Manuel Ponce

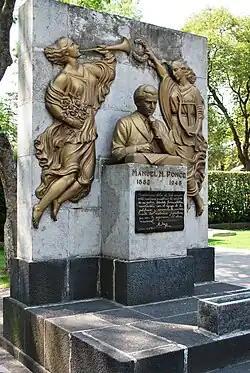
Tomb of Manuel M Ponce in the Panteon Civil de Dolores cemetery in Mexico City

An important group of Ponce's works were previously unknown to the public, as self-proclaimed heir Carlos Vázquez, a Mexican piano performer and educator who studied with Ponce, kept most of the original manuscripts in his possession. Most of them were finally donated to the National School of Music (UNAM) in Mexico City, as an analytic catalogue of his works could still be published.